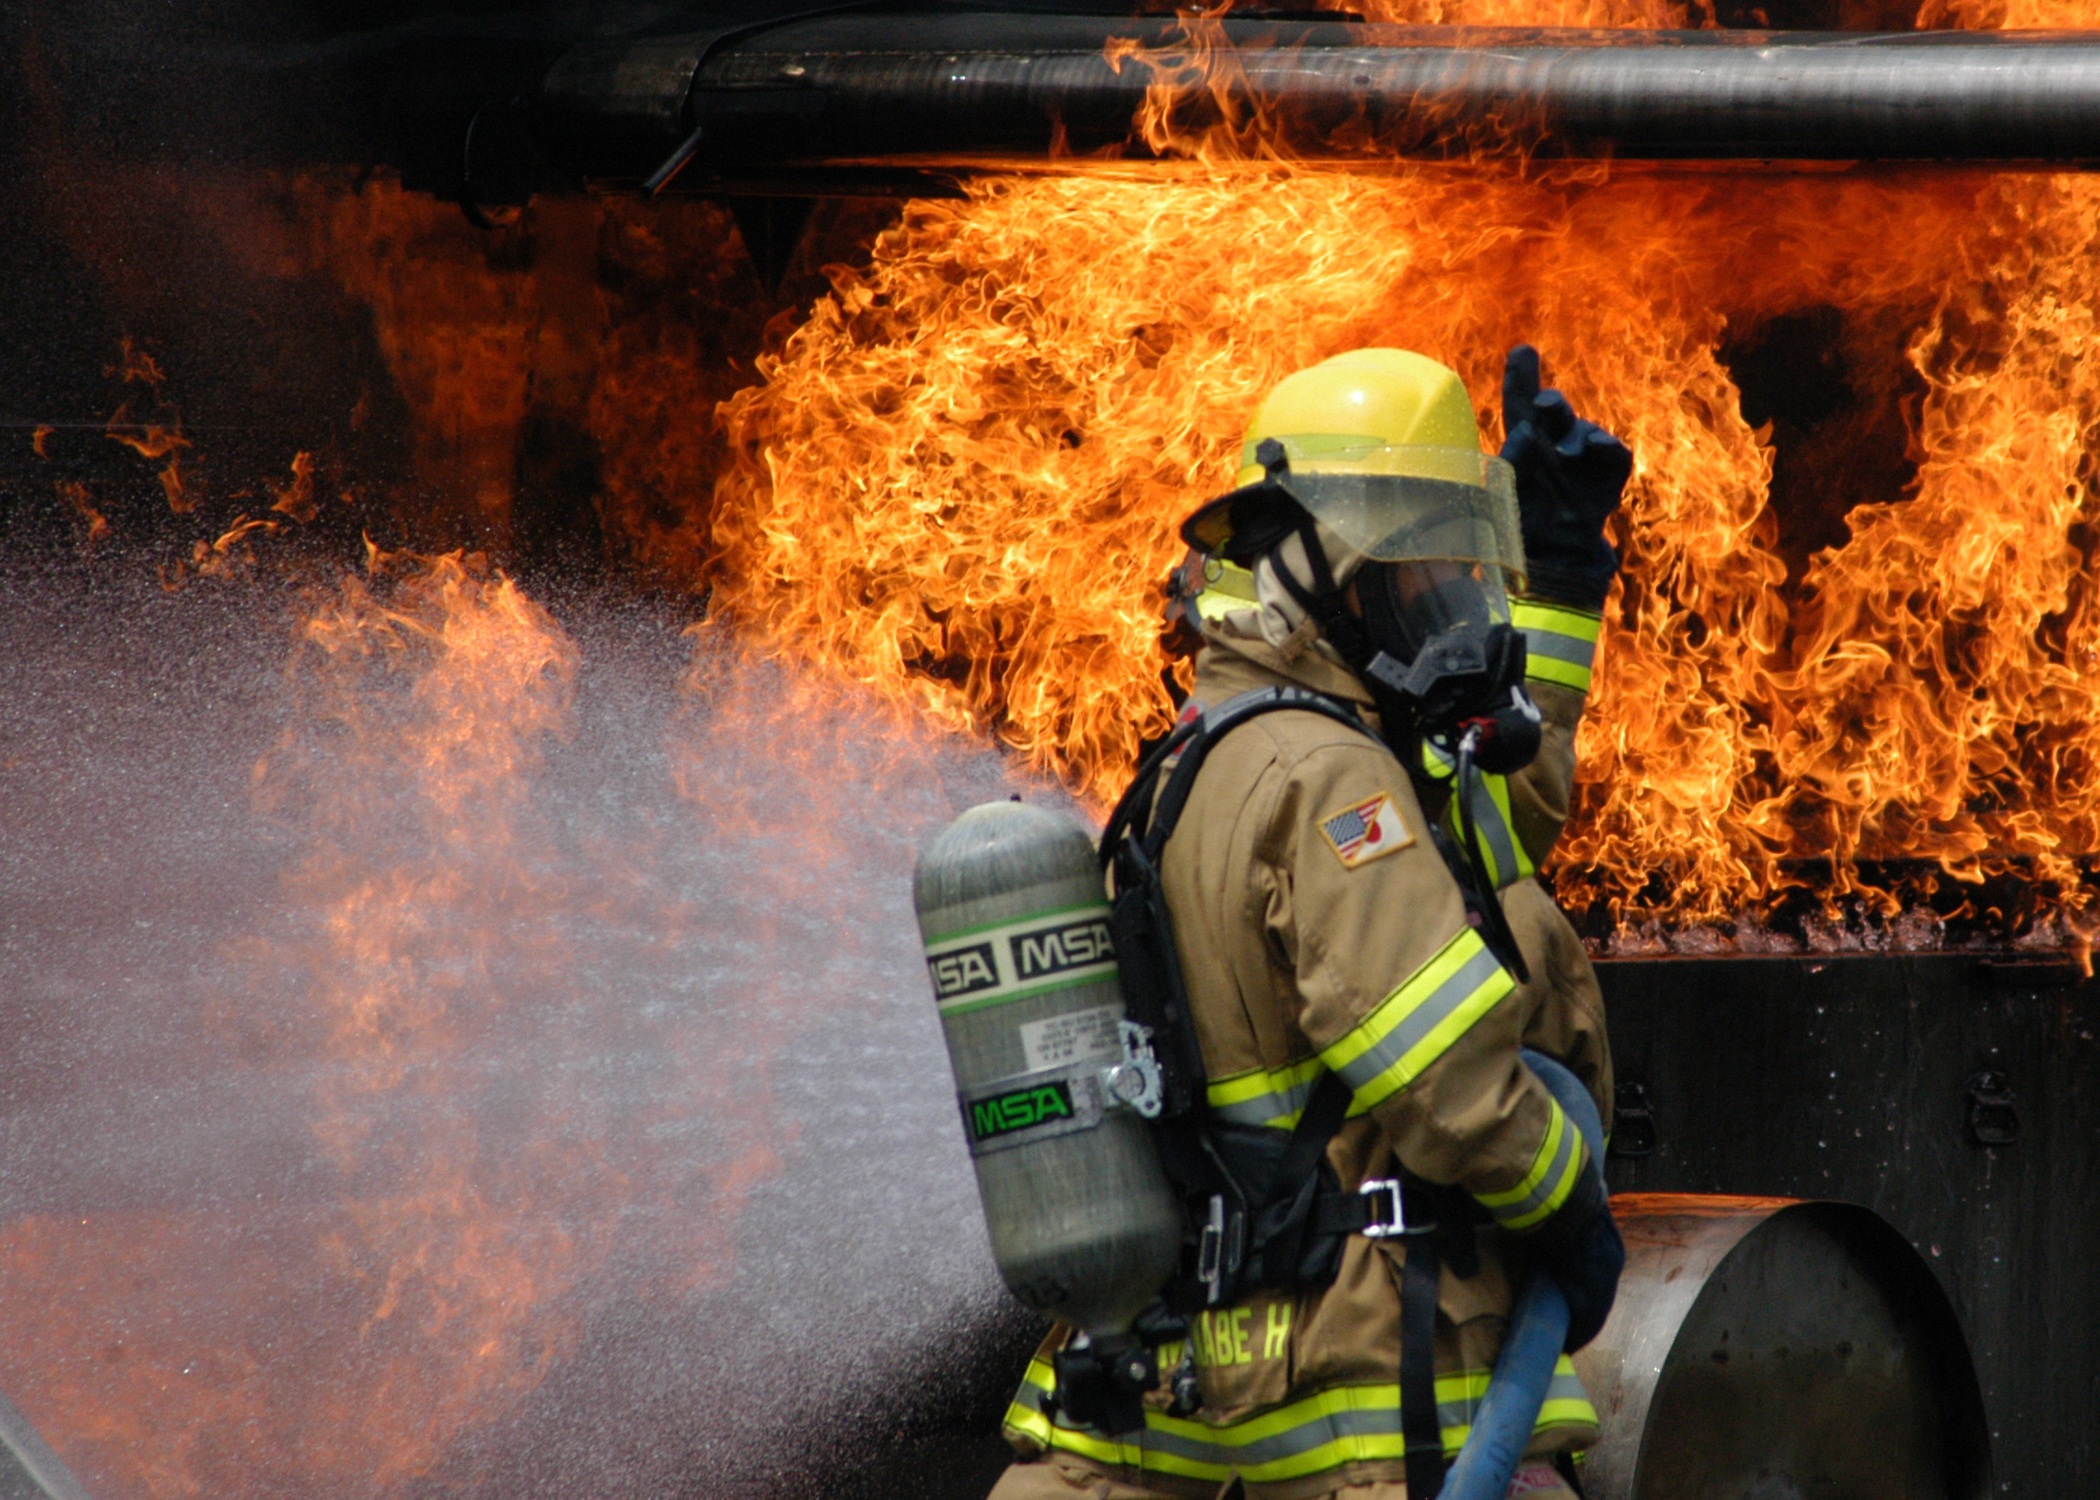
equipment, gear, training, fire, heat, helmet, hot, protection, flames, dangerous, firefighter, screenshot, simulated plane fire